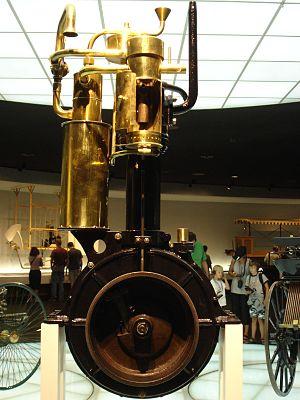
La Daimler Stahlradwagen est un prototype d'automobile du constructeur automobile Daimler-Motoren-Gesellschaft. Conçue par les inventeurs allemands Gottlieb Daimler et Wilhelm Maybach en 2 exemplaires en 1889, elle est la seconde automobile à moteur à essence de l'histoire de l'automobile. Son moteur Daimler Type P révolutionnaire, est commercialisé à l’international sous licences Daimler.